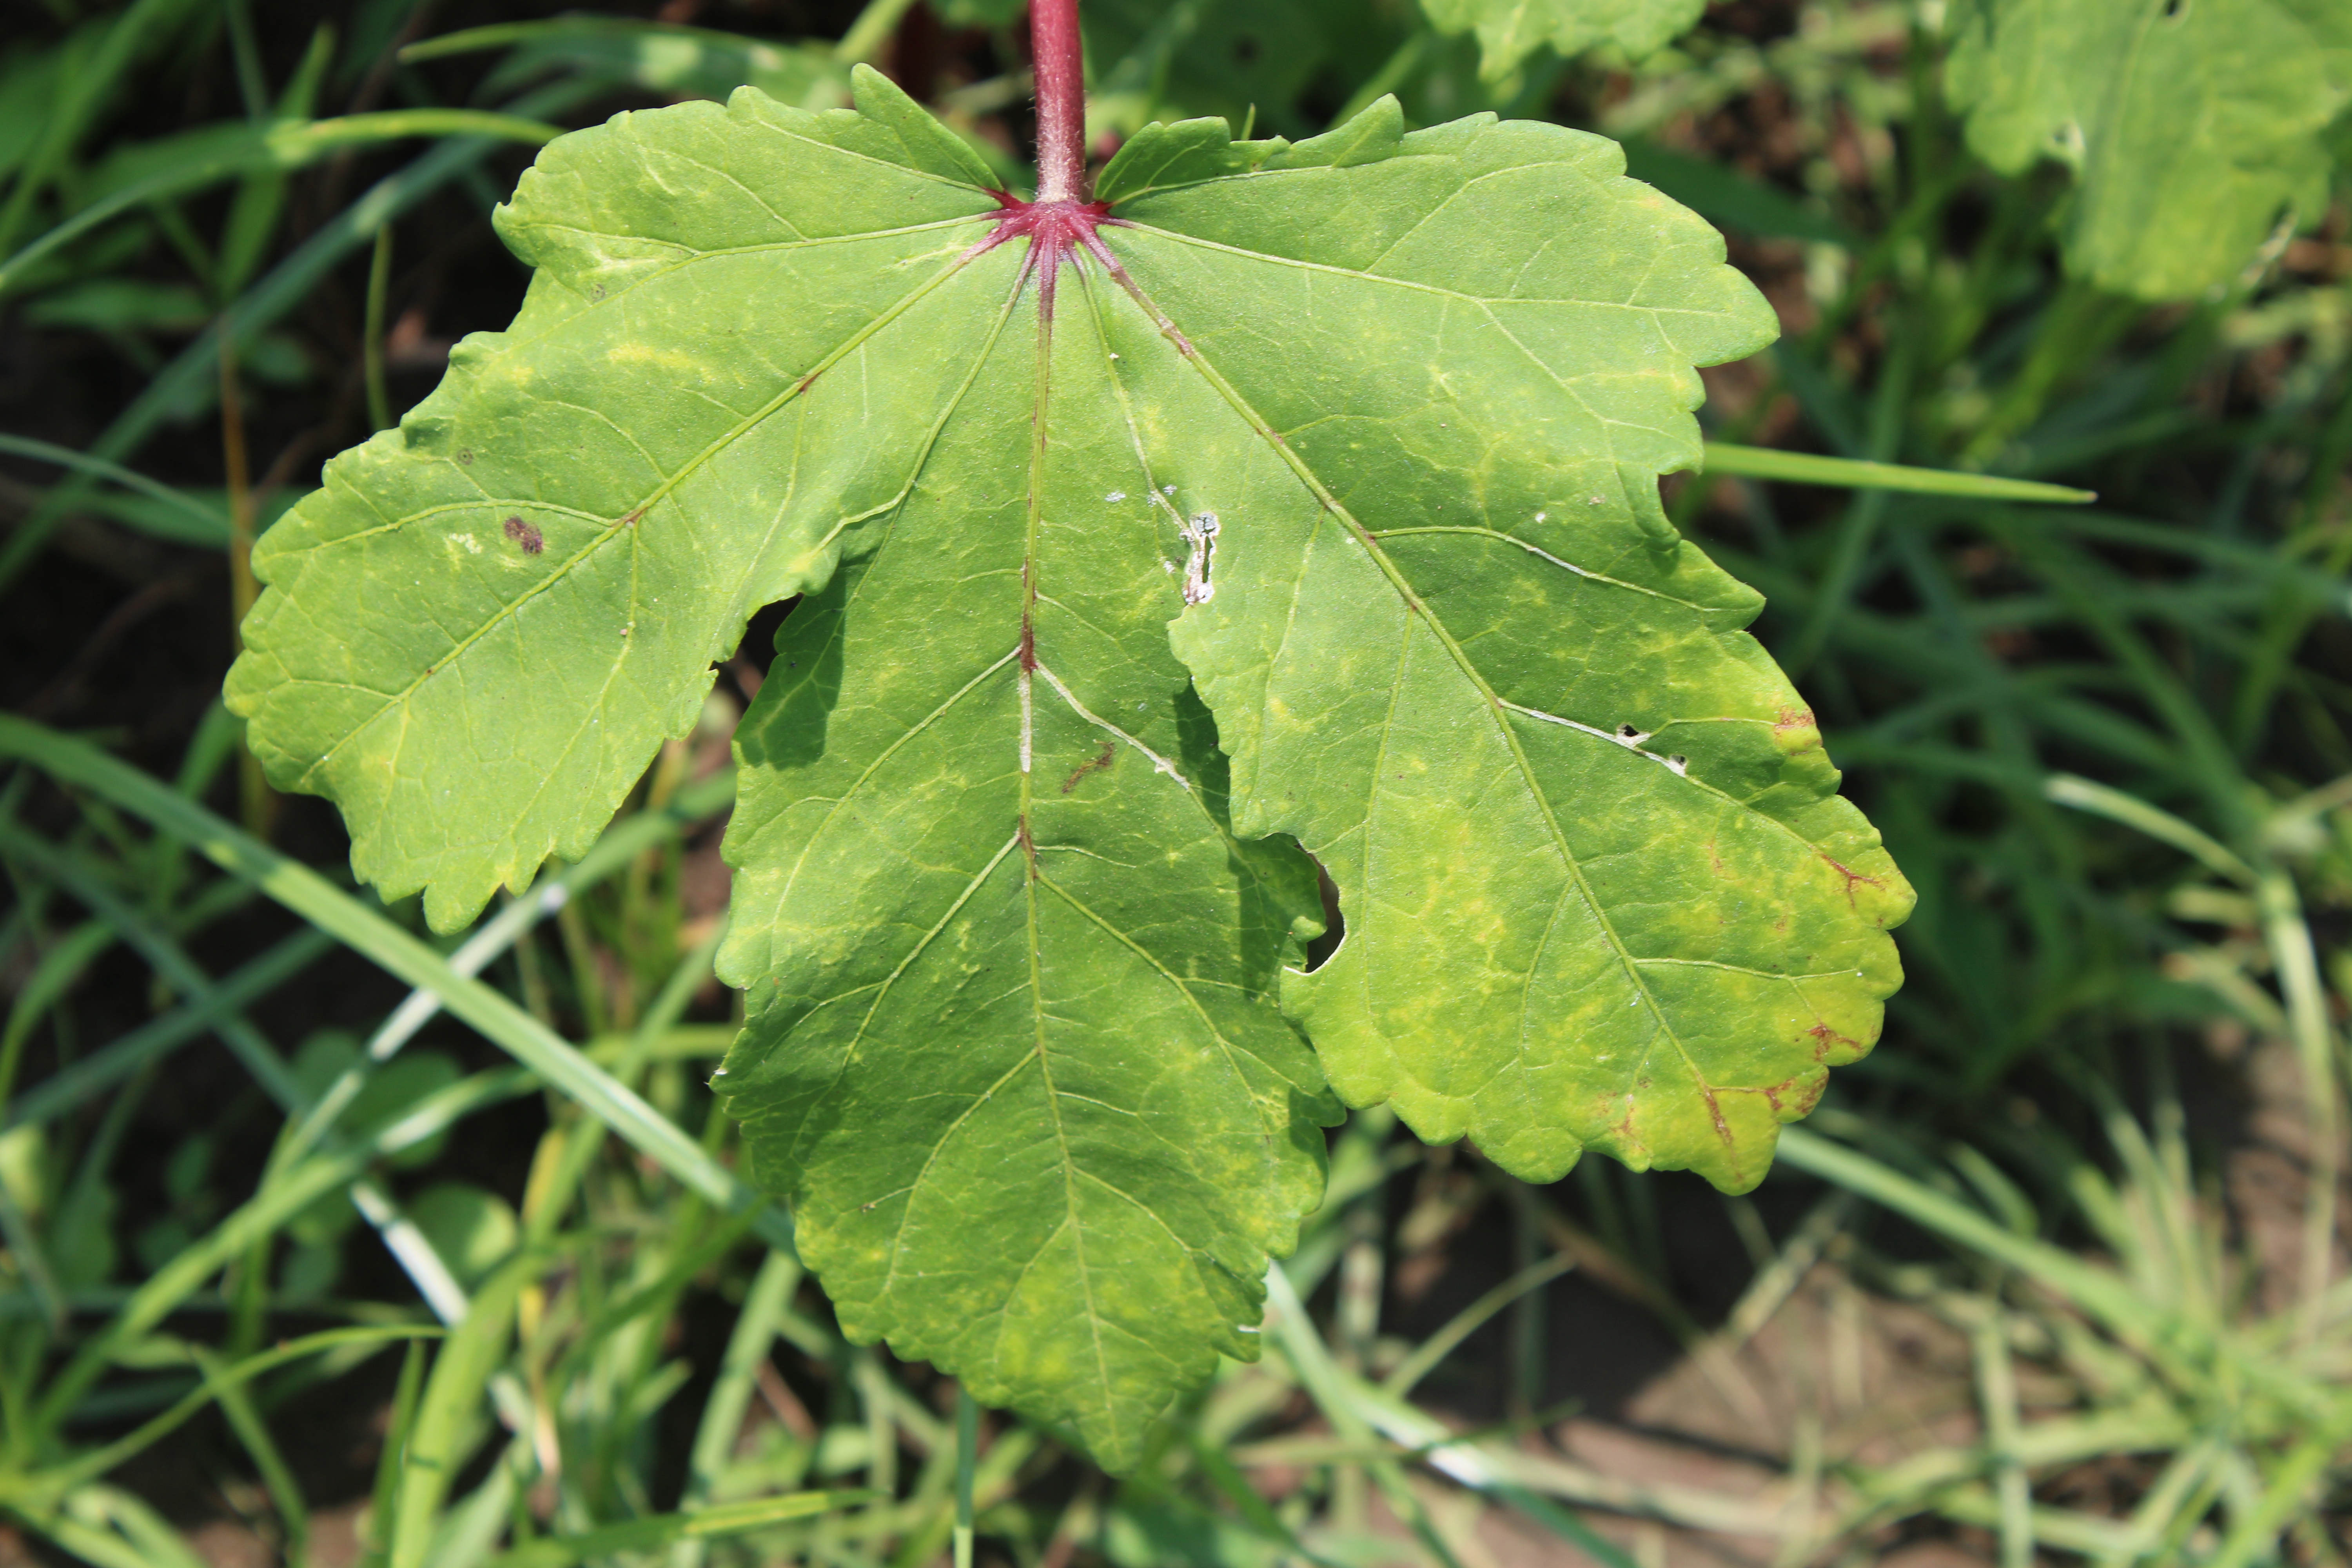
Label: Phyllosticta leaf spot